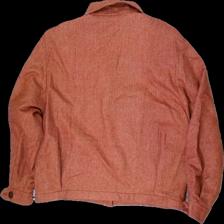
View: back
Type: Jacket
Category: Ladies
Brand: Missing
Colors: Orange
Material: 55% polyester, 45% wool
Cut: V-collar
Season: All
Holes: Minor
Price range: <50
Recommended usage: Export